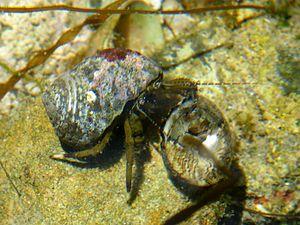
Pagurus est un genre de crustacés décapodes de type bernard-l'ermite avec un abdomen contenu dans une carapace souple qu'ils cachent dans une coquille d'escargot. Ils sont omnivores.